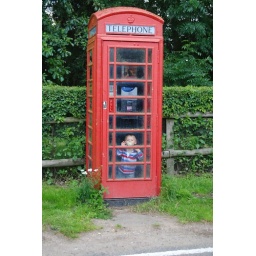
James abandoned in an old red telephone box at Henny, Essex